Gymnopilus purpuratus

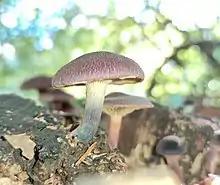
Convex dry scaly cap and colourful fibrous stipe

The cap ranges from 1.5 to 6 cm across, is convex to obtuse, and is reddish brown with a dry scaly surface which is sometimes cracked in age. The stem is brown-red and covered by fibers and has blue-green spots where the stem is damaged. The gills are crowded, yellow to orange, and adnexed. The stem is dusted with rusty orange spores and has a cottony scanty partial veil.